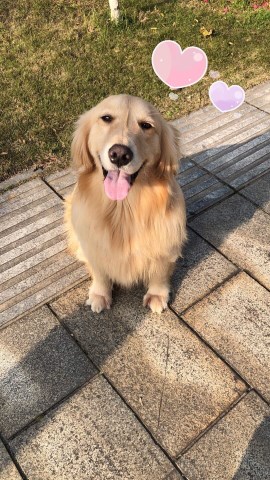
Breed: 5355-n000126-golden_retriever